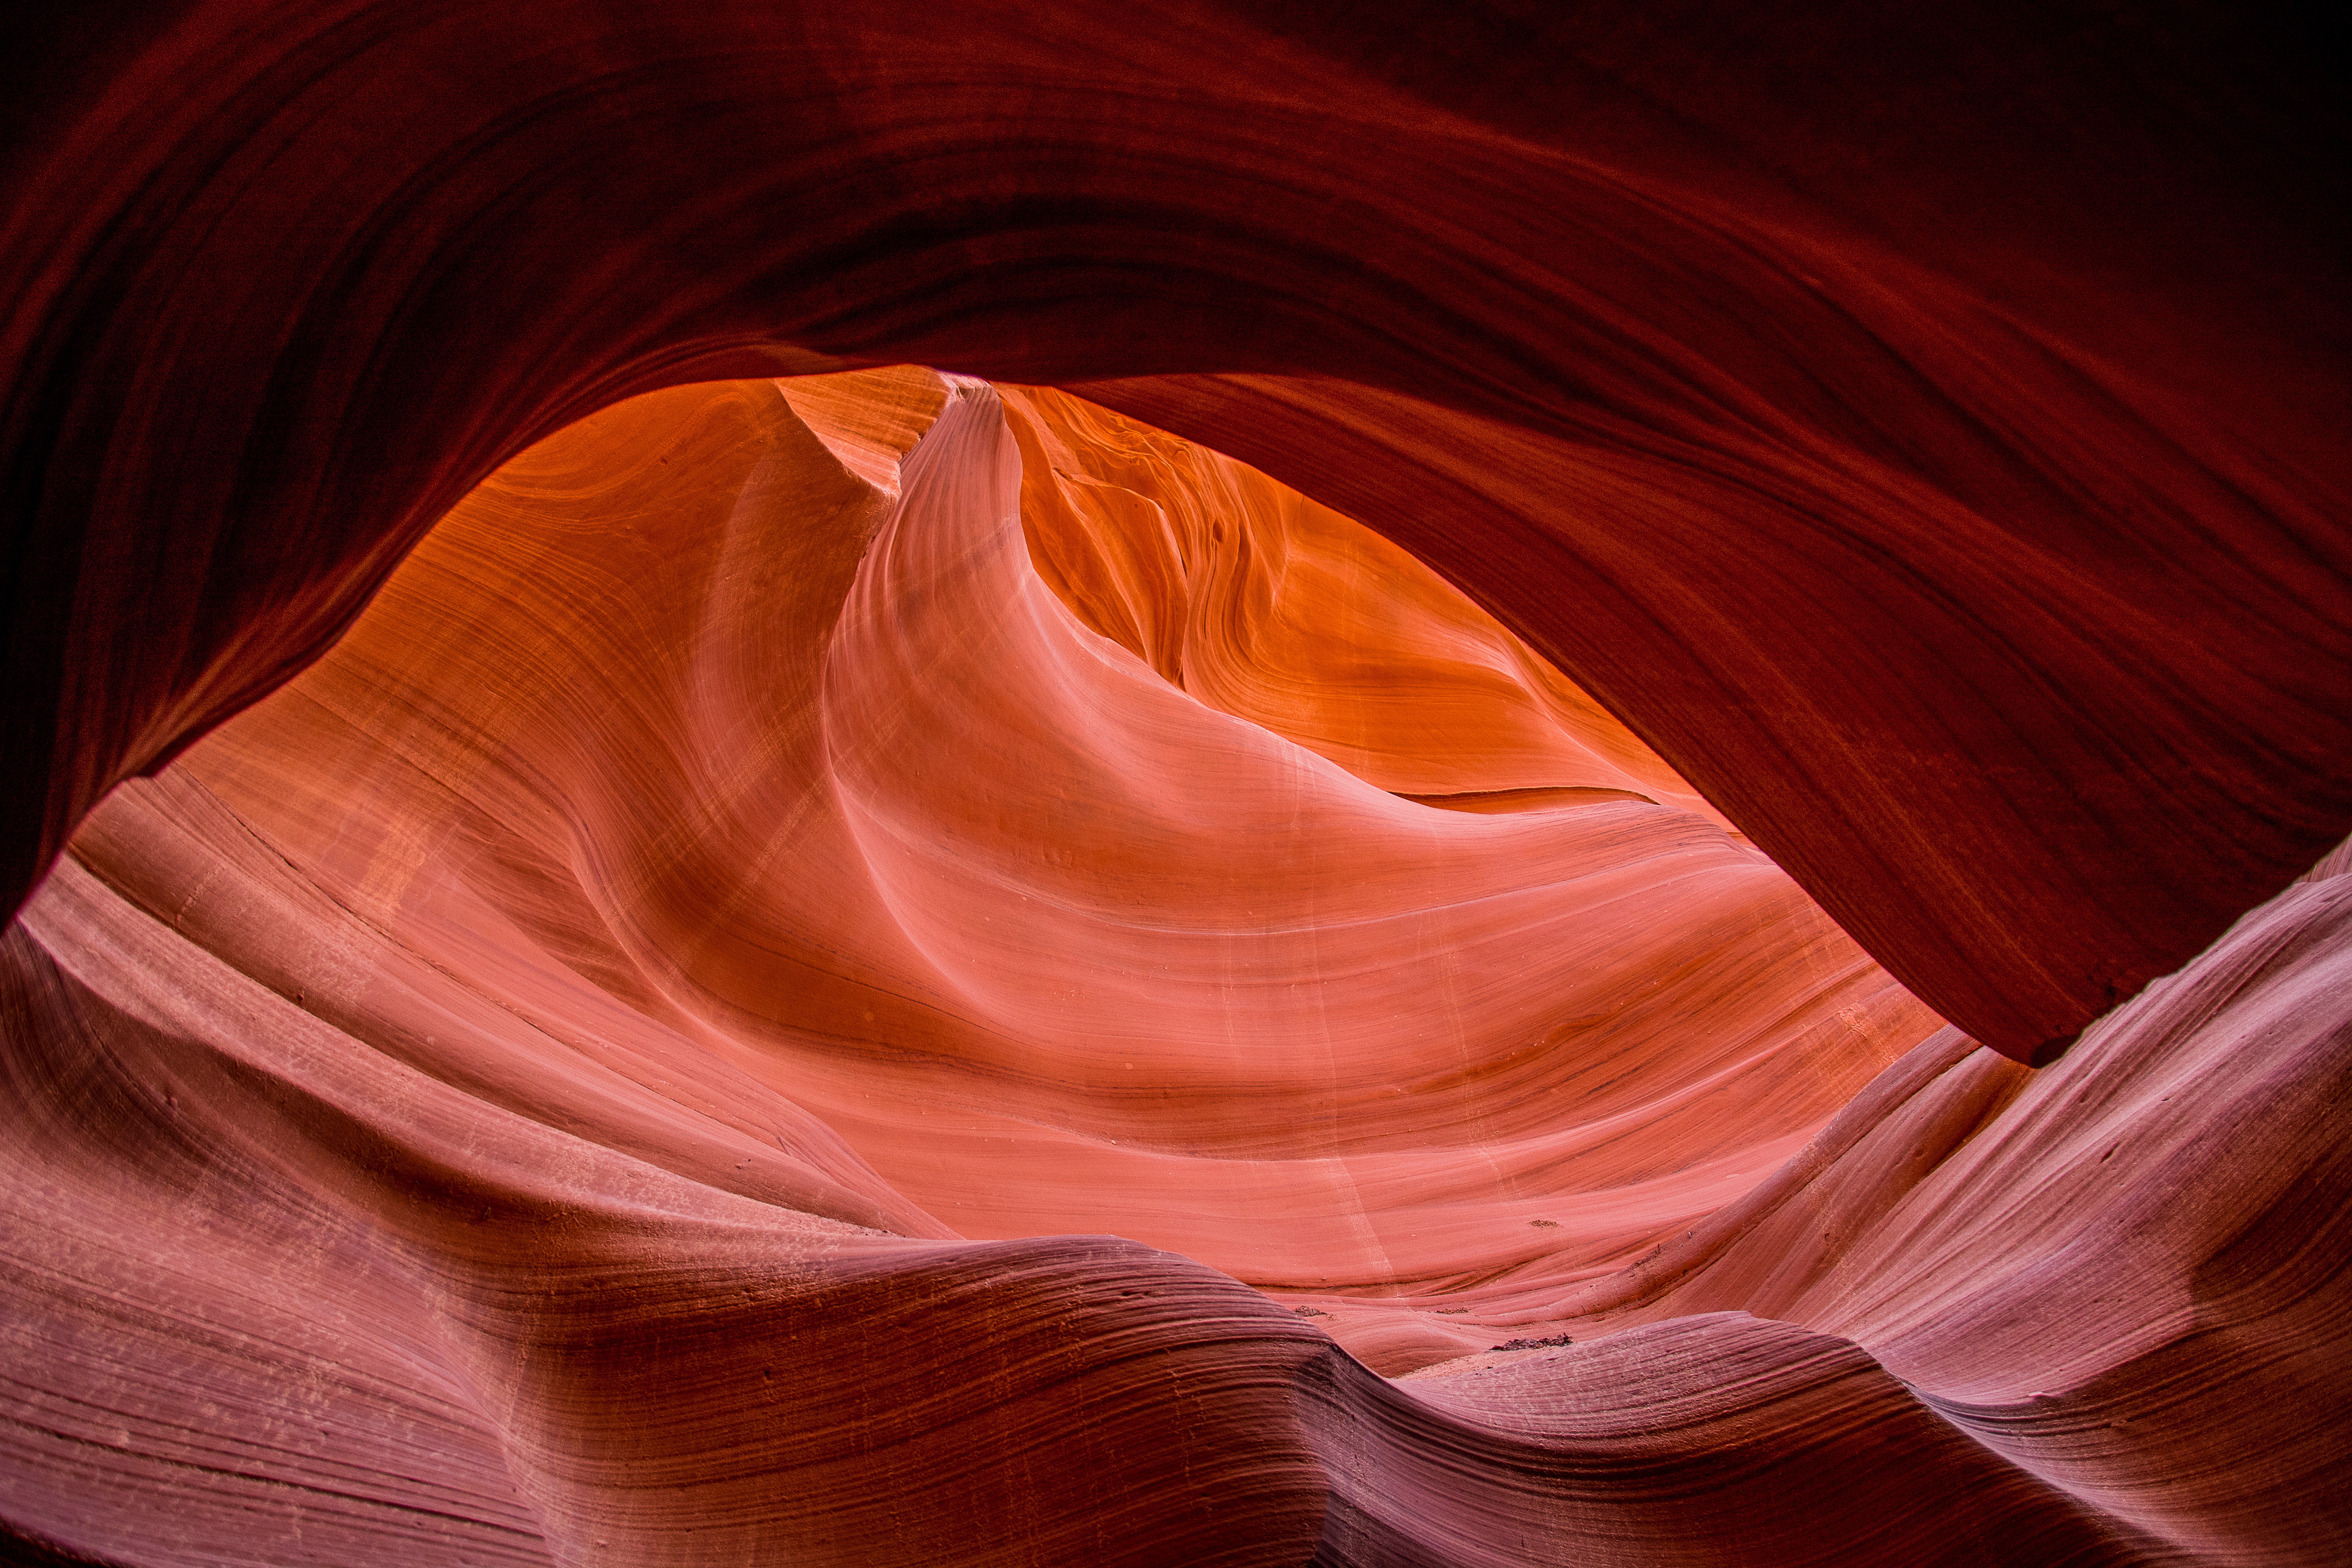
light, sunlight, flower, petal, red, color, close up, macro photography, computer wallpaper